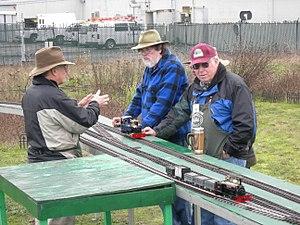
Le modélisme ferroviaire est une activité de modélisme concernant les trains et le monde ferroviaire, et tout particulièrement leur reproduction suivant une échelle et un thème définis, ainsi que leur exploitation.